Peter Eržen

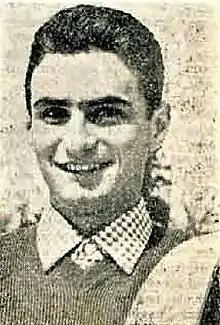
Peter Eržen in 1960

Peter Eržen (born 13 December 1941) is a Slovenian ski jumper. He competed at the 1964 Winter Olympics and the 1968 Winter Olympics.